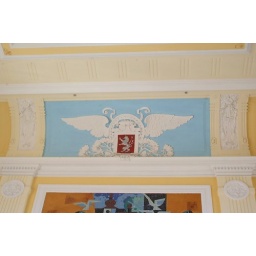
Wall decoration near the roof of the Ceske Budejovice train station